Okuma Corporation

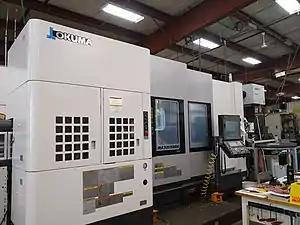
An Okuma MULTUS U3000 multi-tasking machine with automatic tool changer at Lampin Corporation in the Blackstone Valley of Massachusetts.

Most machine tool builders source their CNC controls from partners such as Fanuc, Mitsubishi Electric, Siemens, and Heidenhain. Several builders have developed their own CNC controls over the years (including Mazak, Okuma, Haas, Dalian Kede and others), but Okuma is unusual among machine tool builders for the degree to which it designs and builds all of its own hardware, software, and machine components. This is the company's "Single Source" philosophy.